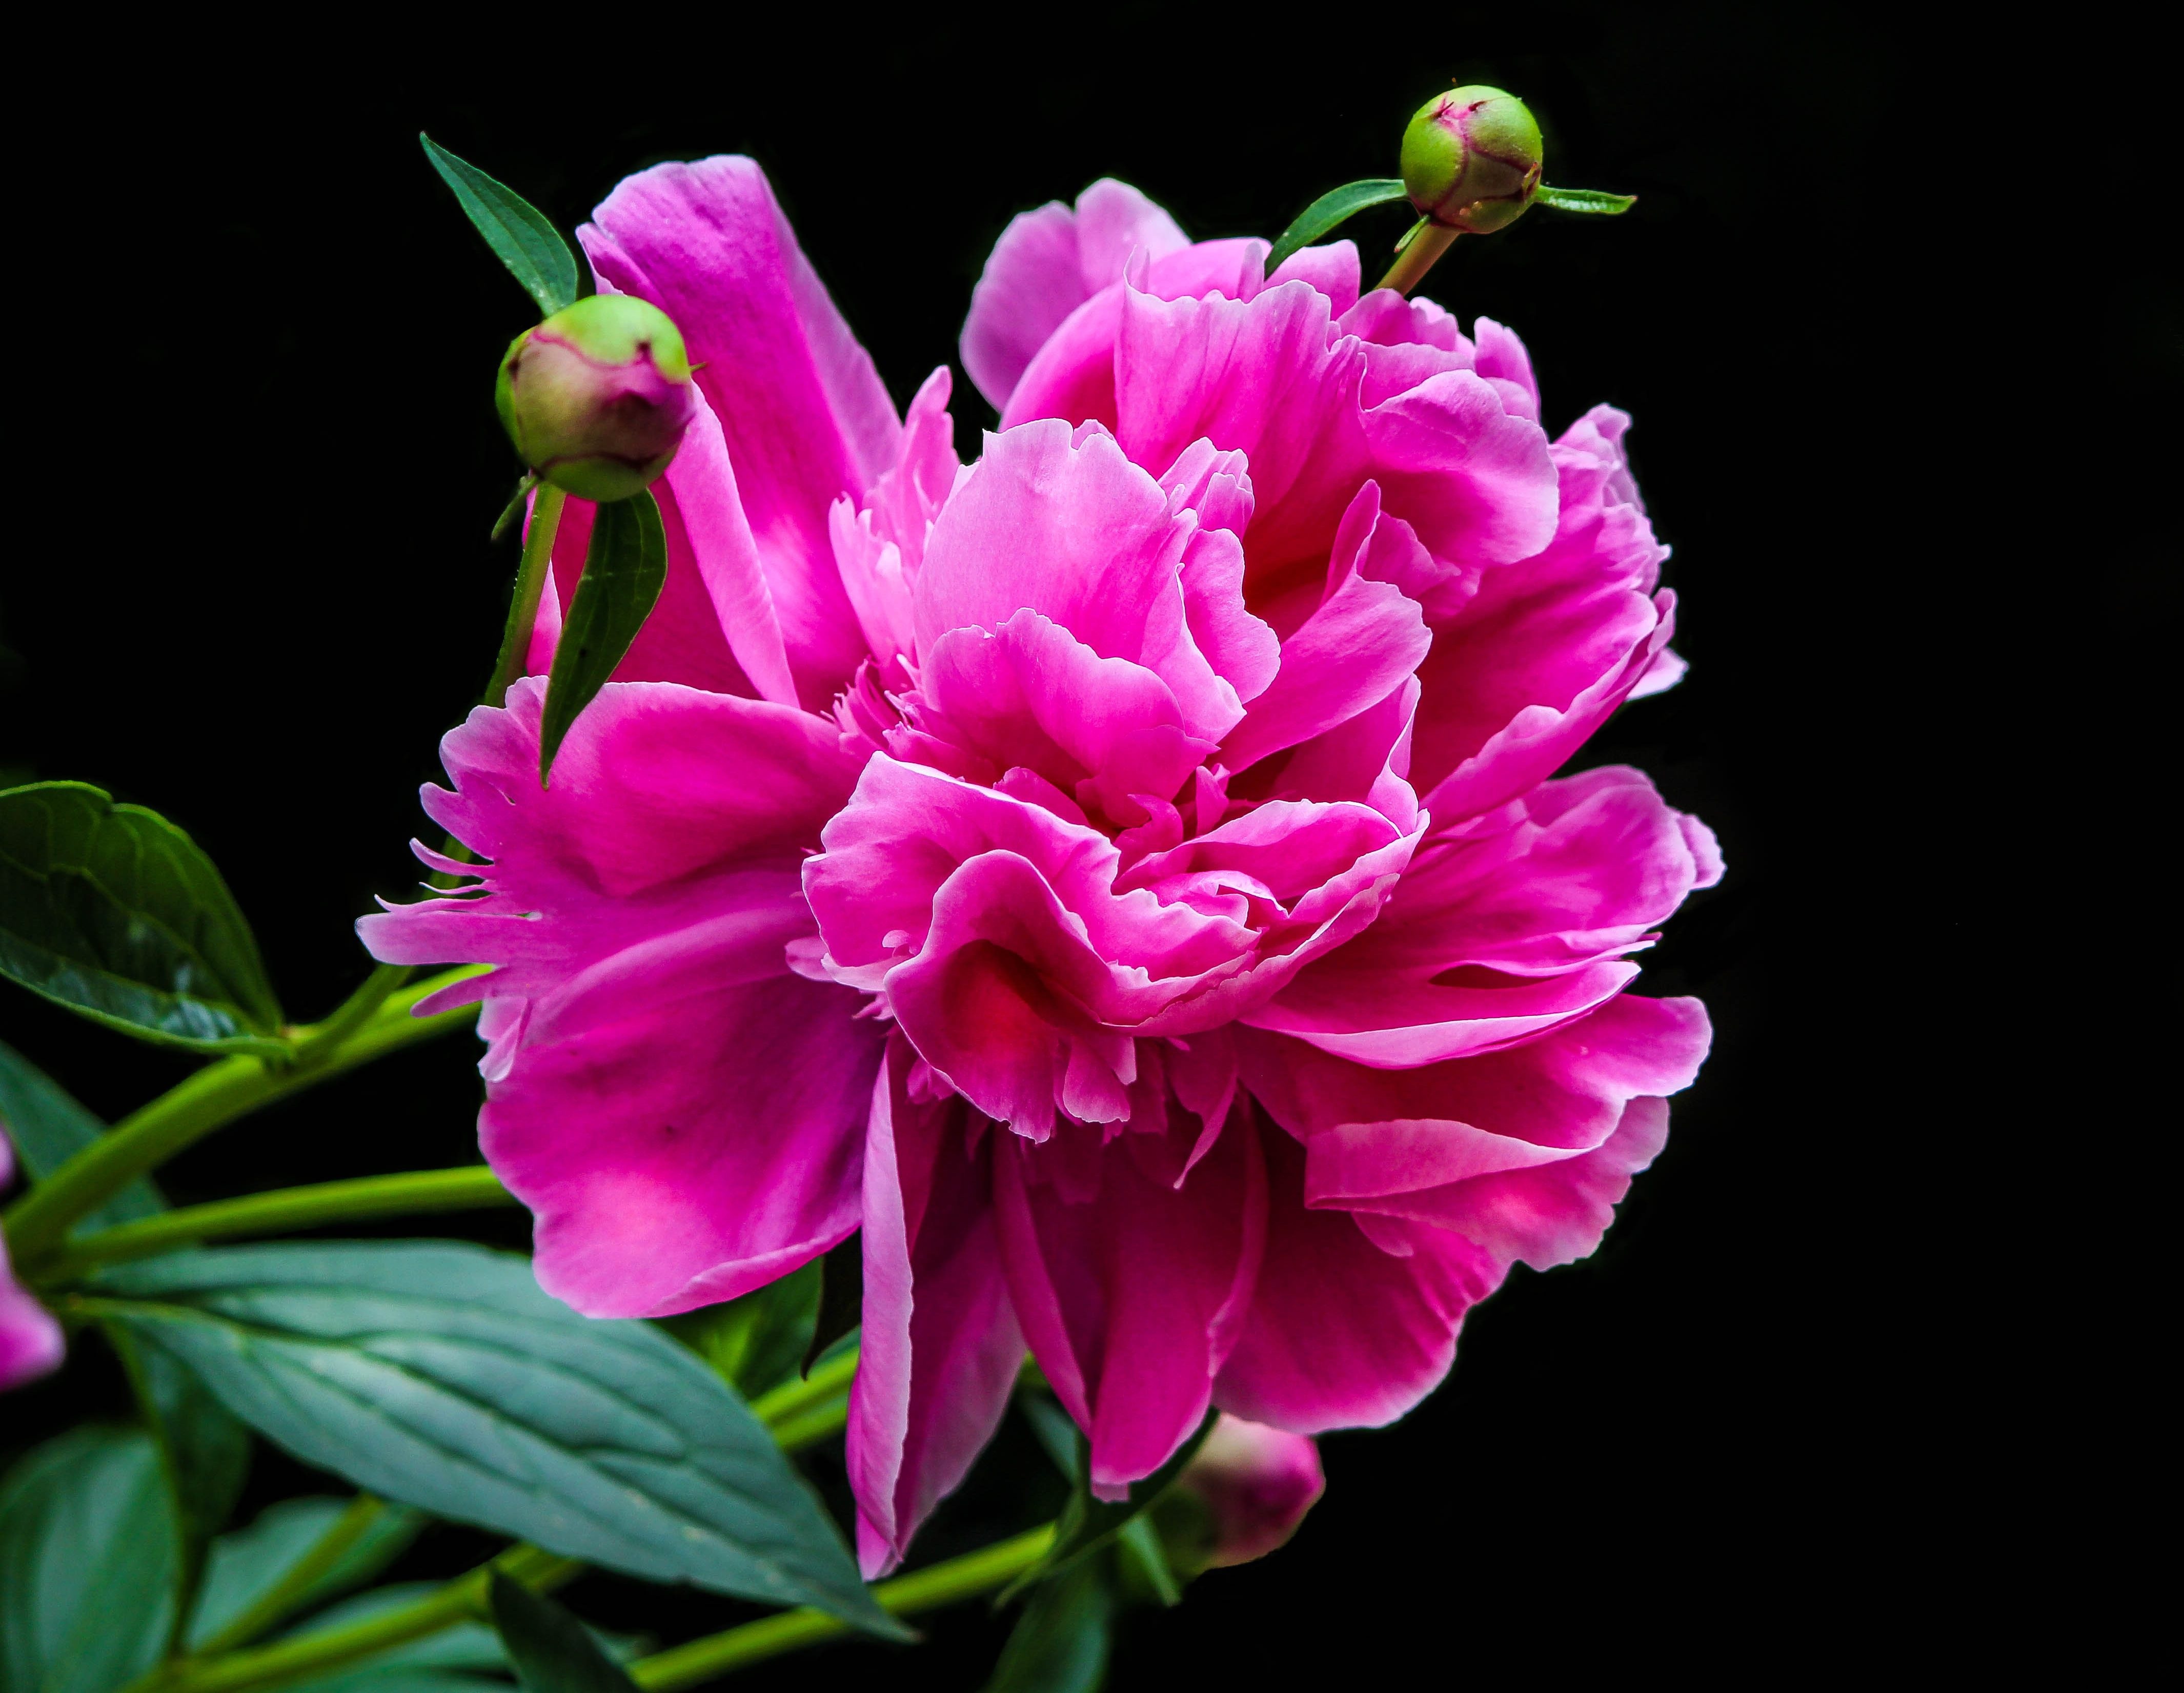
blossom, plant, flower, petal, garden, pink, flora, perennial, fuchsia, fragrant, spring flower, peony, paeonia, fragrance, macro photography, flowering plant, flower petals, pink peony, peony bud, land plant